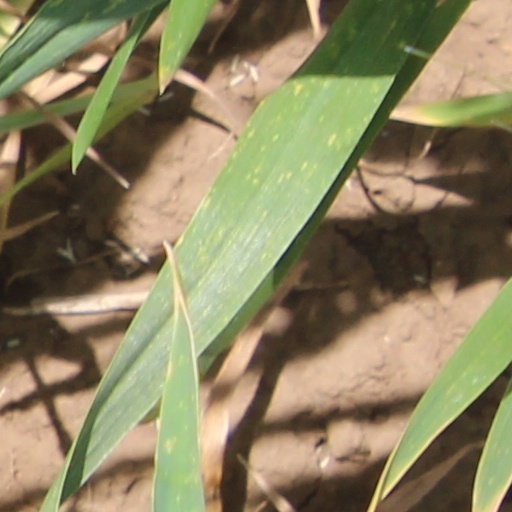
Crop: wheat